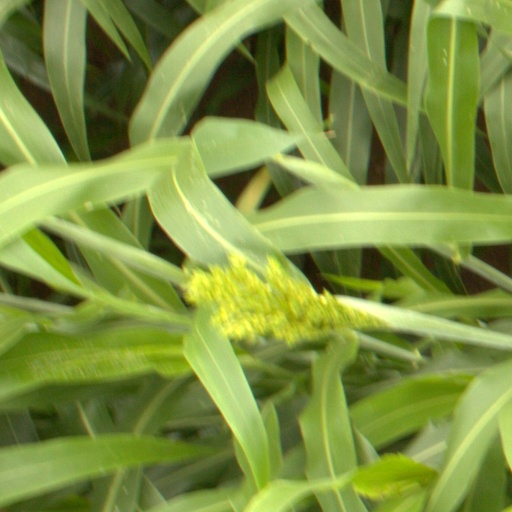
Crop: sorghum